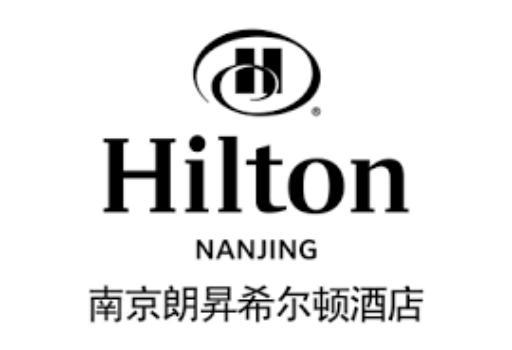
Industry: Others